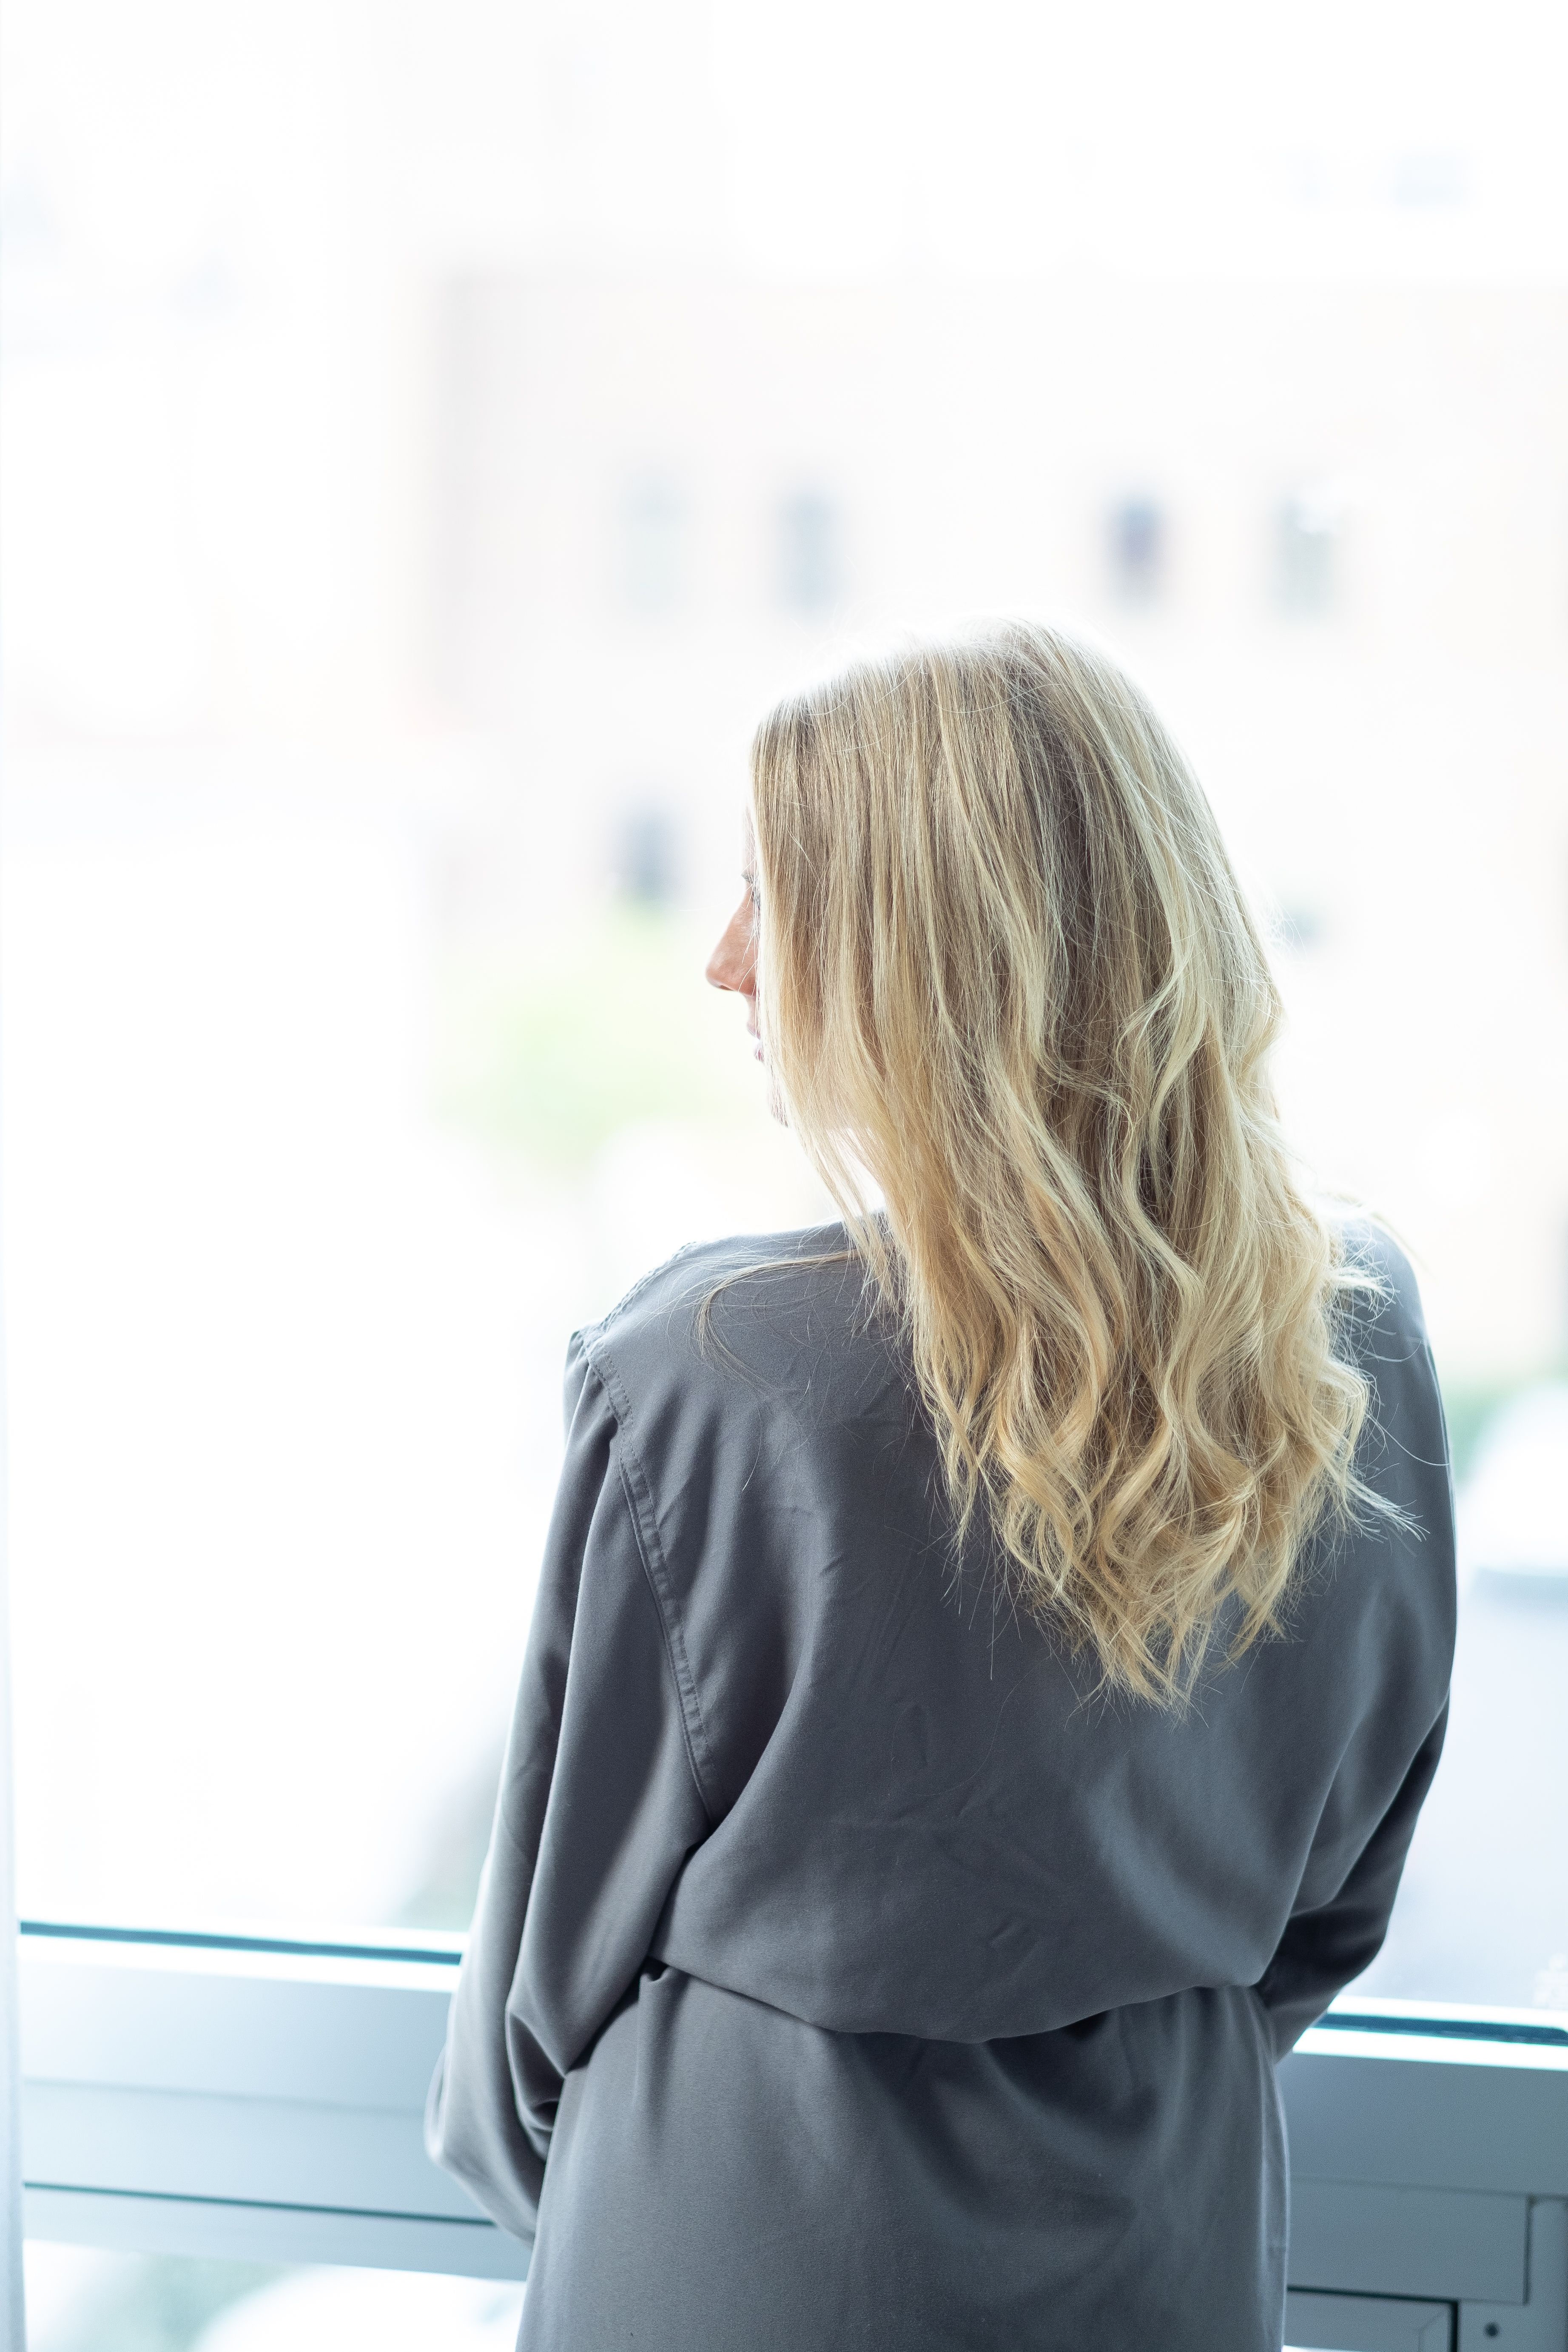
joint, neck, sleeve, street fashion, grey, waist, blazer, elbow, comfort, electric blue, human leg, knee, brown hair, t shirt, sitting, sportswear, white collar worker, formal wear, bag, fur, hoodie, top, denim, room, back, winter